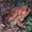
Label: frog